N-211 road (Spain)

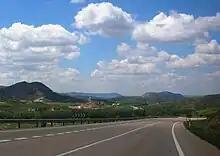
N-211 road with Castel de Cabra town and the Sierra de San Just mountains in the background

There have been demands that this highway be widened and upgraded to Autovía status in certain stretches, mainly between Guadalajara and Teruel.